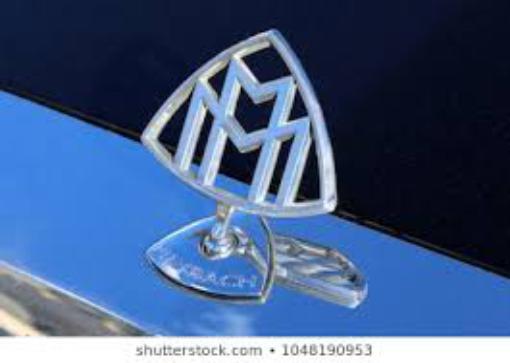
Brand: maybach-1
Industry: Transportation